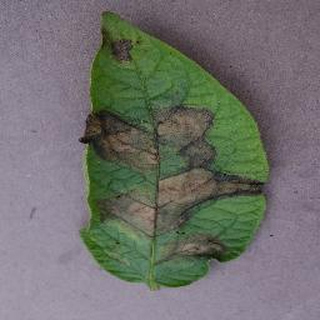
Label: potato_late_blight